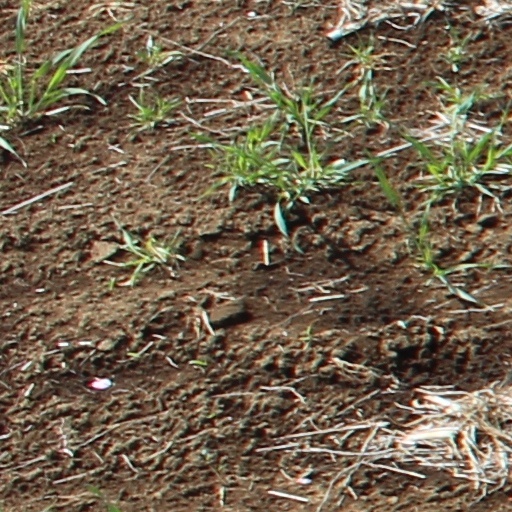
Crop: wheat